Castle Heights Military Academy

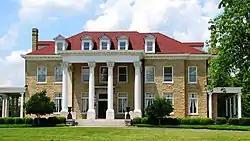
Mitchell House

Castle Heights Academy's administrative building was designed by architect Tom Chamberlain in the Gothic Revival style in 1902. The Queen Anne style president's house was building in 1902, west the administrative building. Rutherford Parks Library and Mildred Armstrong Hospital were added in 1905, both in collegiate gothic style.